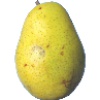
Label: Pear Monster 1